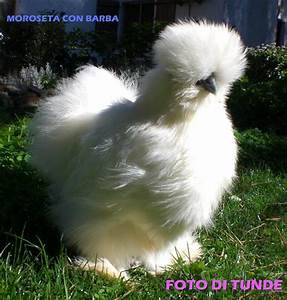
Label: chicken